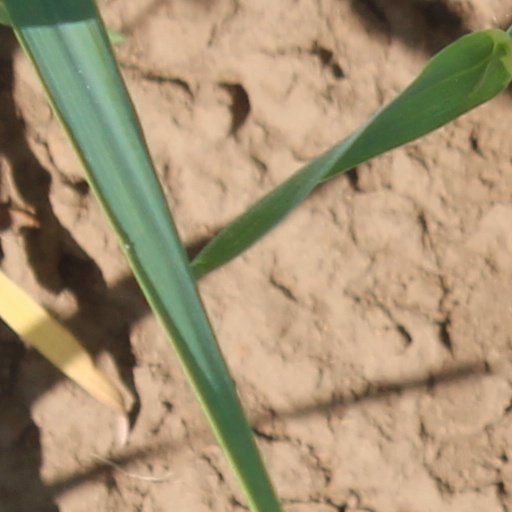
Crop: wheat